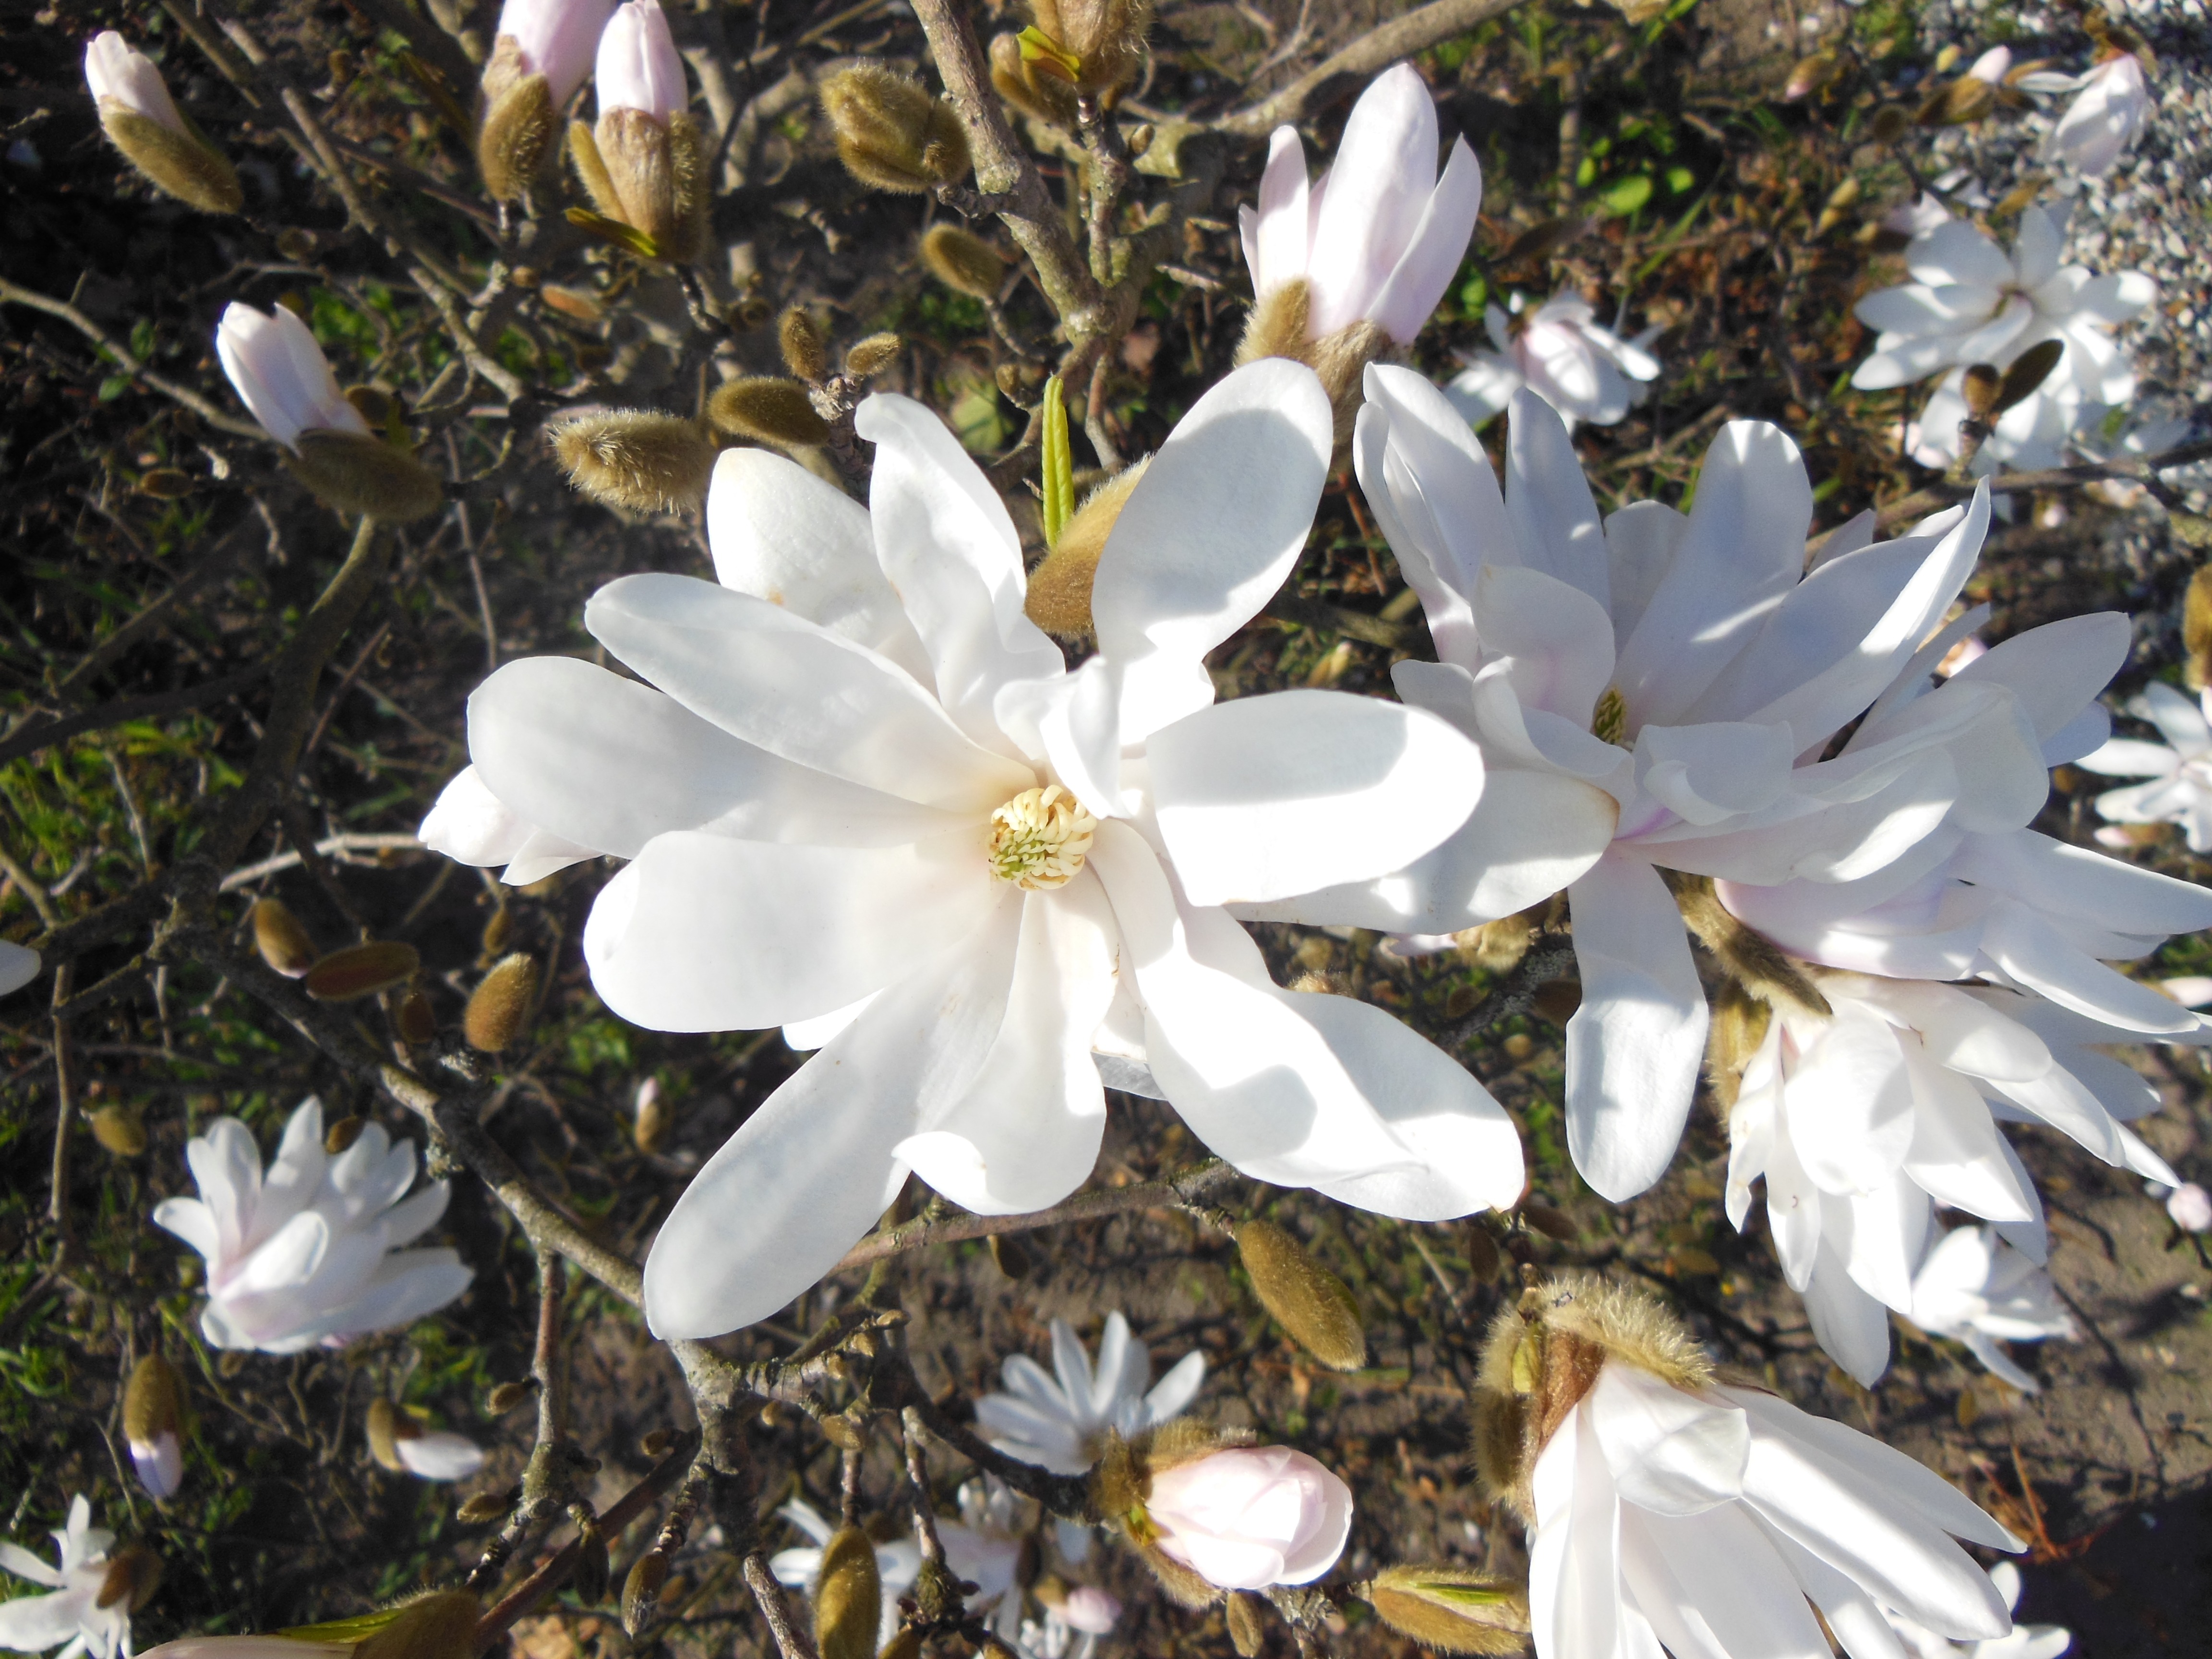
nature, blossom, plant, white, flower, petal, floral, spring, green, brown, botany, flora, wildflower, flowers, close up, trees, wallpaper, beauty, magnolia, springseason, white flowers, jasmine, flowering plant, flowering trees, land plant, plant world, white stardust